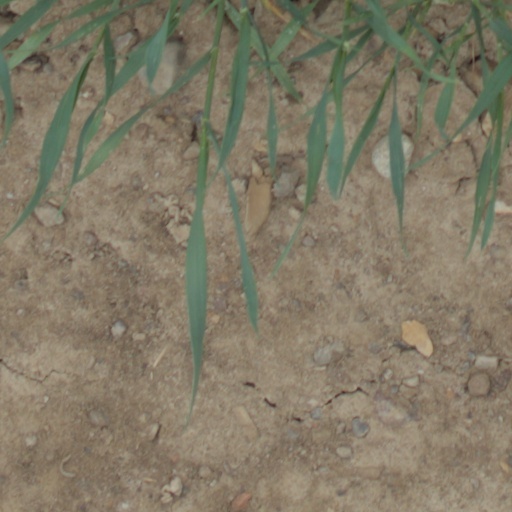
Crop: wheat